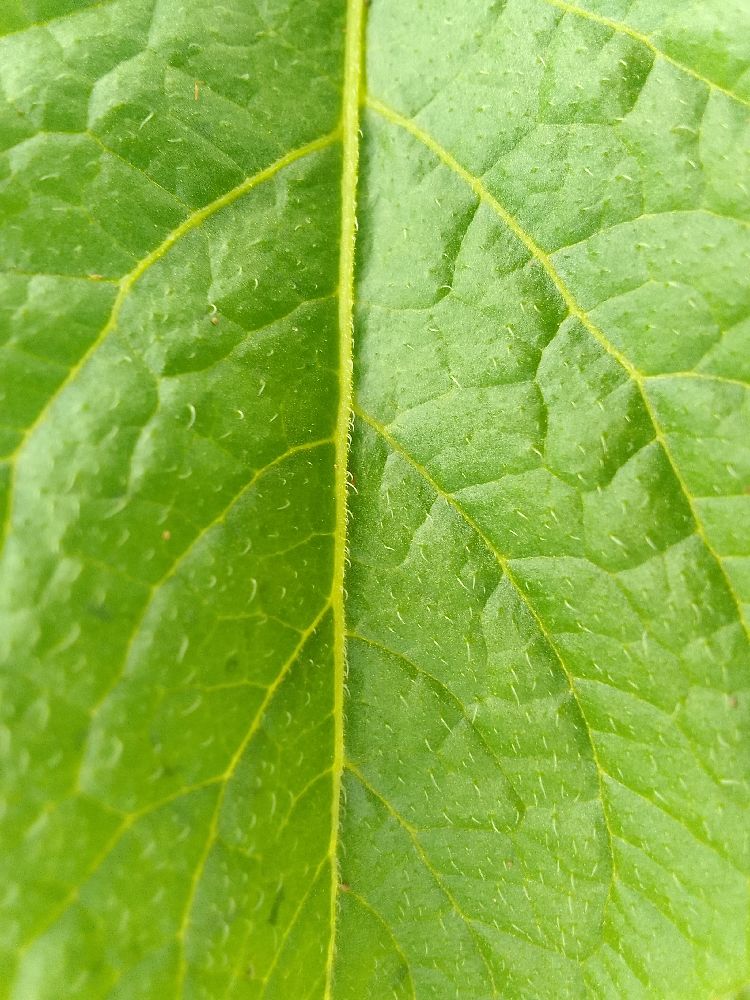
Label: Healthy